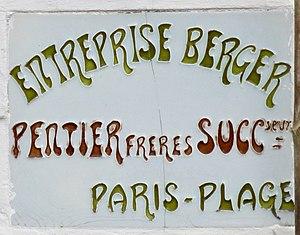
Le Touquet-Paris-Plage - Plaque d'entrepreneur - Entreprise Berger Pentier Frères Successeurs Paris-Plage.
Principaux entrepreneurs de Paris-Plage et du Touquet-Paris-Plage reprend les entrepreneurs locaux qui se sont distingués aux côtés des architectes qui créaient l’habitat du premier lotissement du géomètre Raymond Lens, puis du second, l'ingénieur et géomètre Joseph-Louis Sanguet, au moment de l'essor, à la fin du XIXᵉ siècle et au début du XXᵉ siècle, de Paris-Plage devenu le Touquet-Paris-Plage.